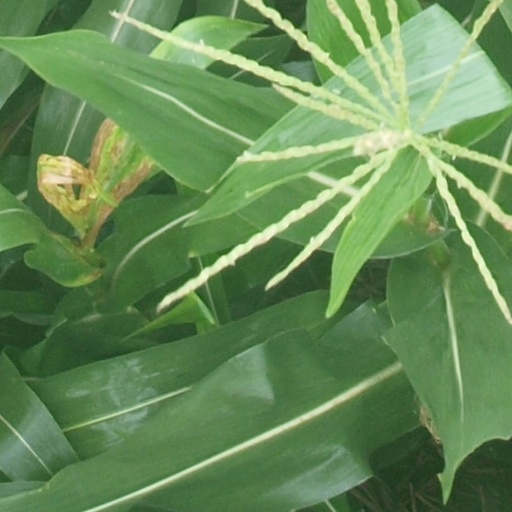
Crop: maize; corn